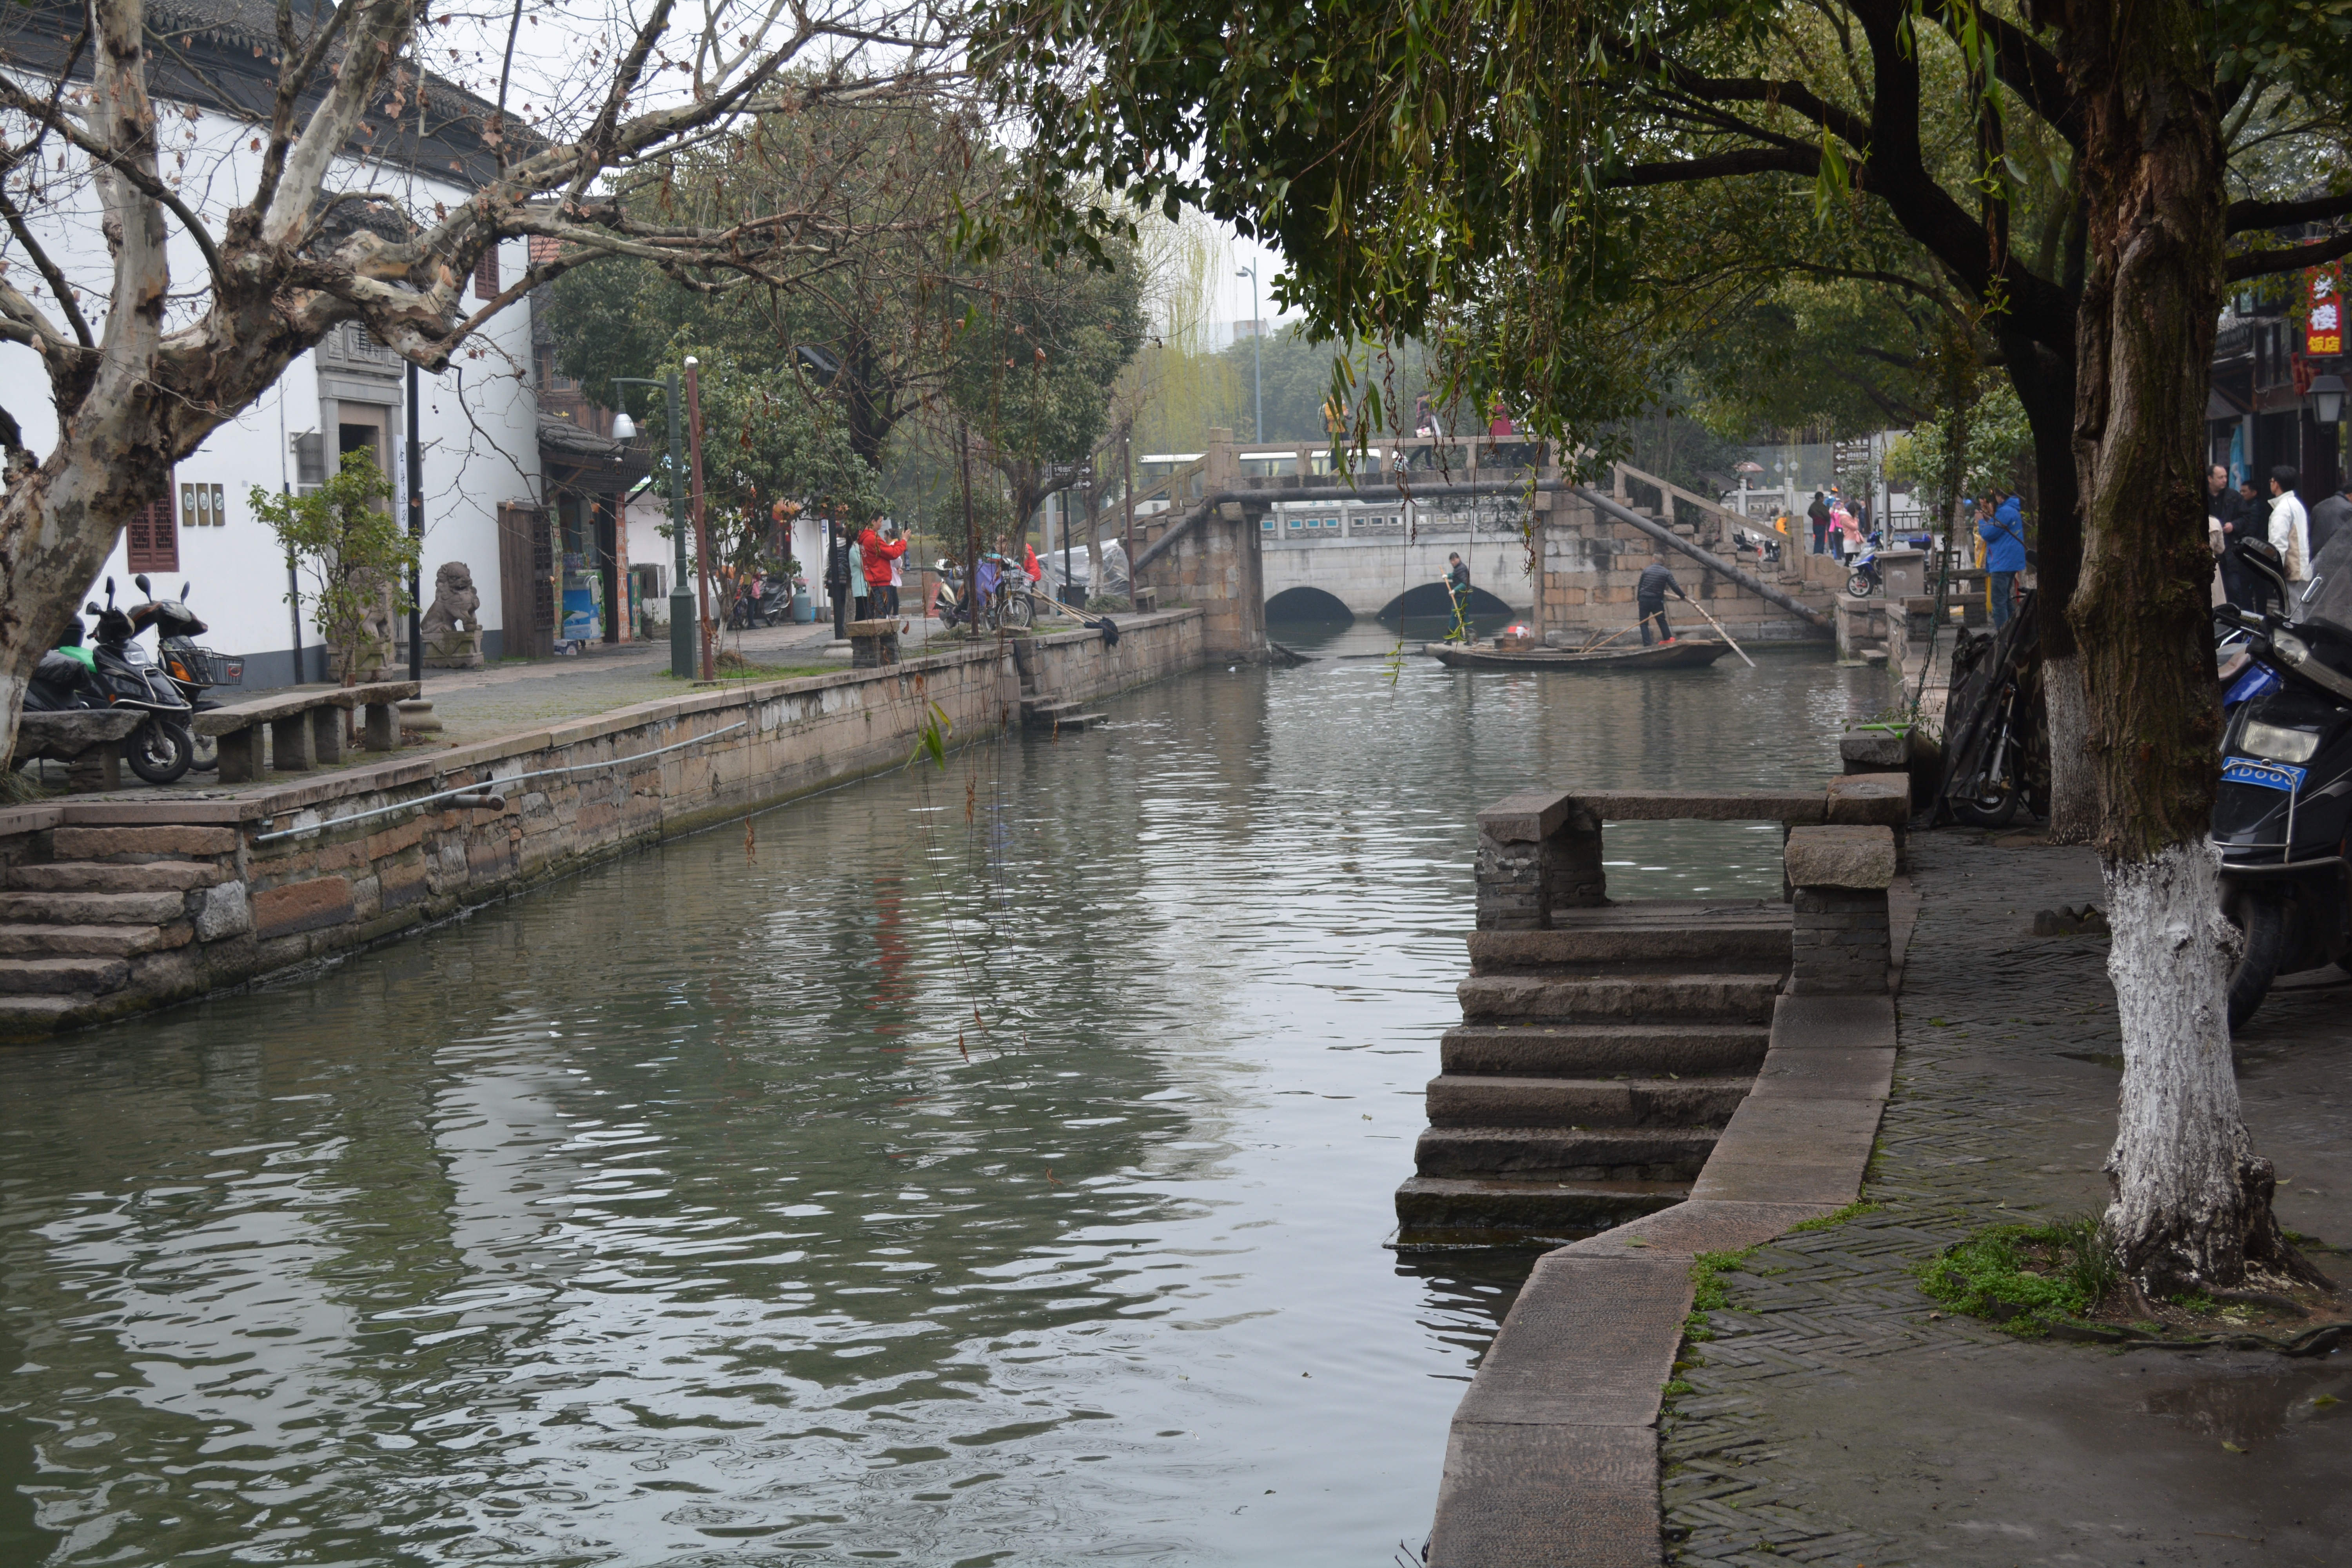
water, flower, river, canal, waterway, body of water, landform